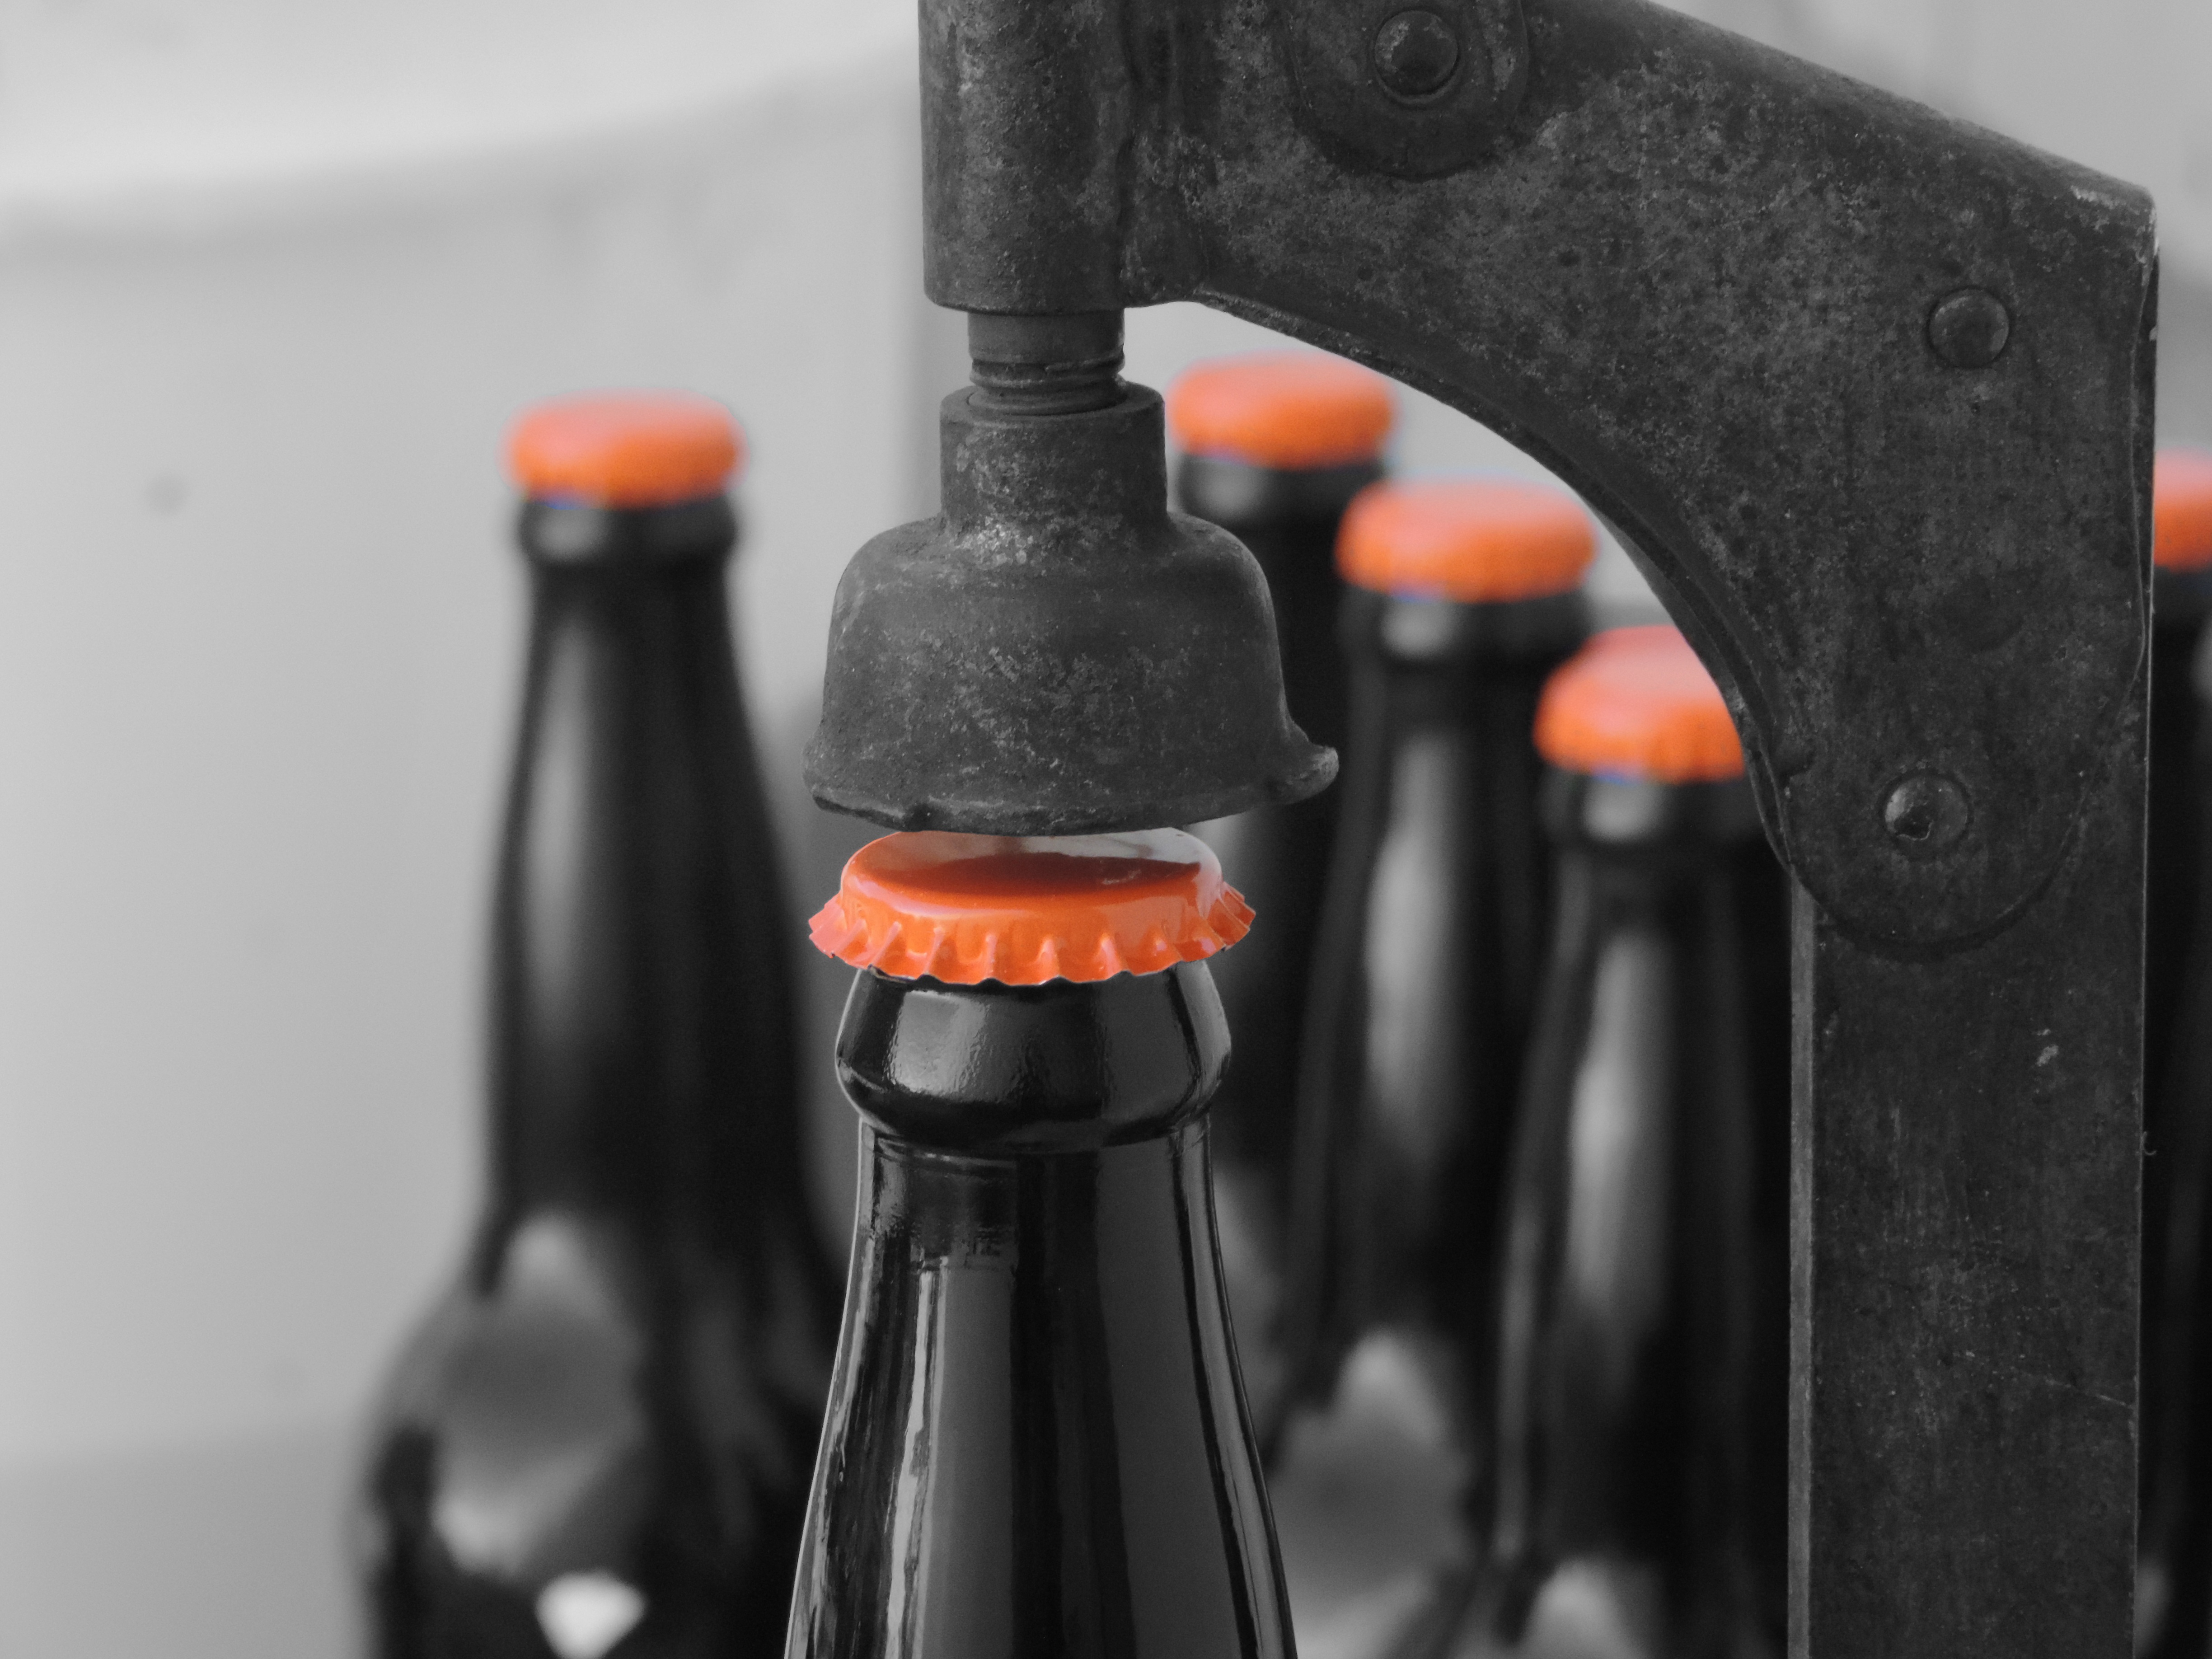
wheel, black, beer, top, entrepreneur